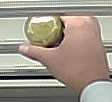
Product: barilla_pesto